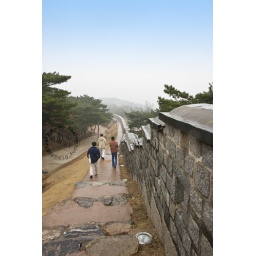
No blue sky over Suwon... so I added one...